Sa-Roc

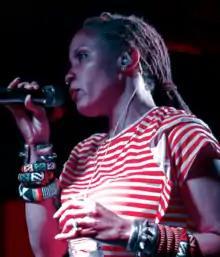
Sa-Roc performing in 2017

Assata Perkins (born December 28, 1981), known professionally as Sa-Roc, is an American rapper. In 2016, she became the second female rapper to sign with the Rhymesayers label.